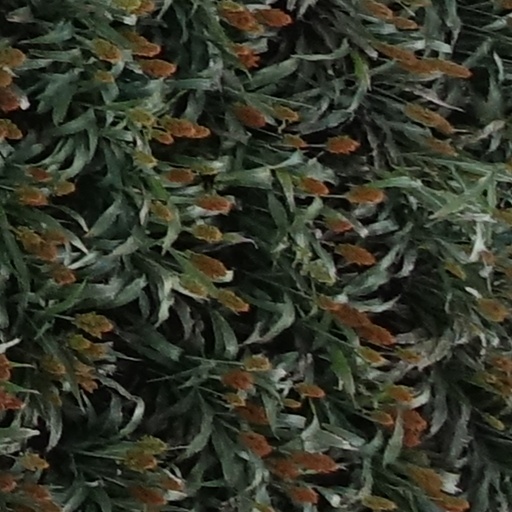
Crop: sorghum